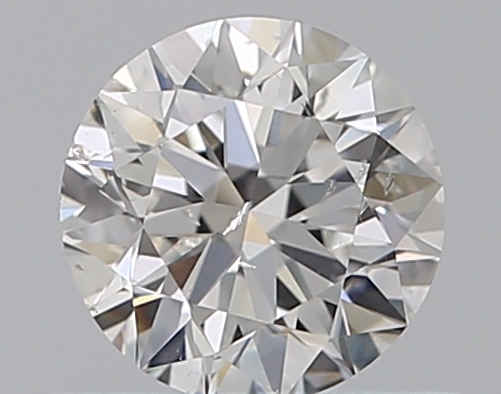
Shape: round
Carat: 0.5
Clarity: SI2
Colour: F
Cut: VG
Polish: VG
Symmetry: VG
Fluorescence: N
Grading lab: GIA
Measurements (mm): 4.97 x 5.03 x 3.17